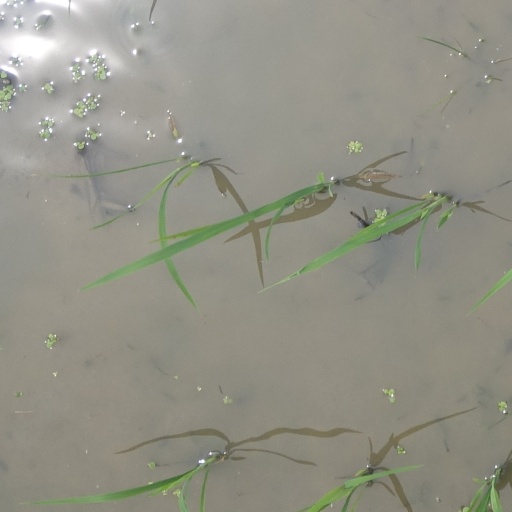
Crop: rice